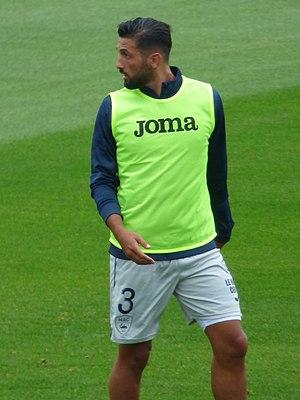
Umut Meraş lors du match amical RC Lens / Le Havre, le 16 juillet 2020, au Stade Paul-Guerre de Billy-Montigny.